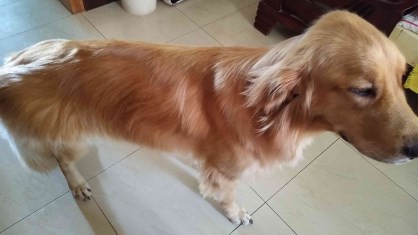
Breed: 5355-n000126-golden_retriever